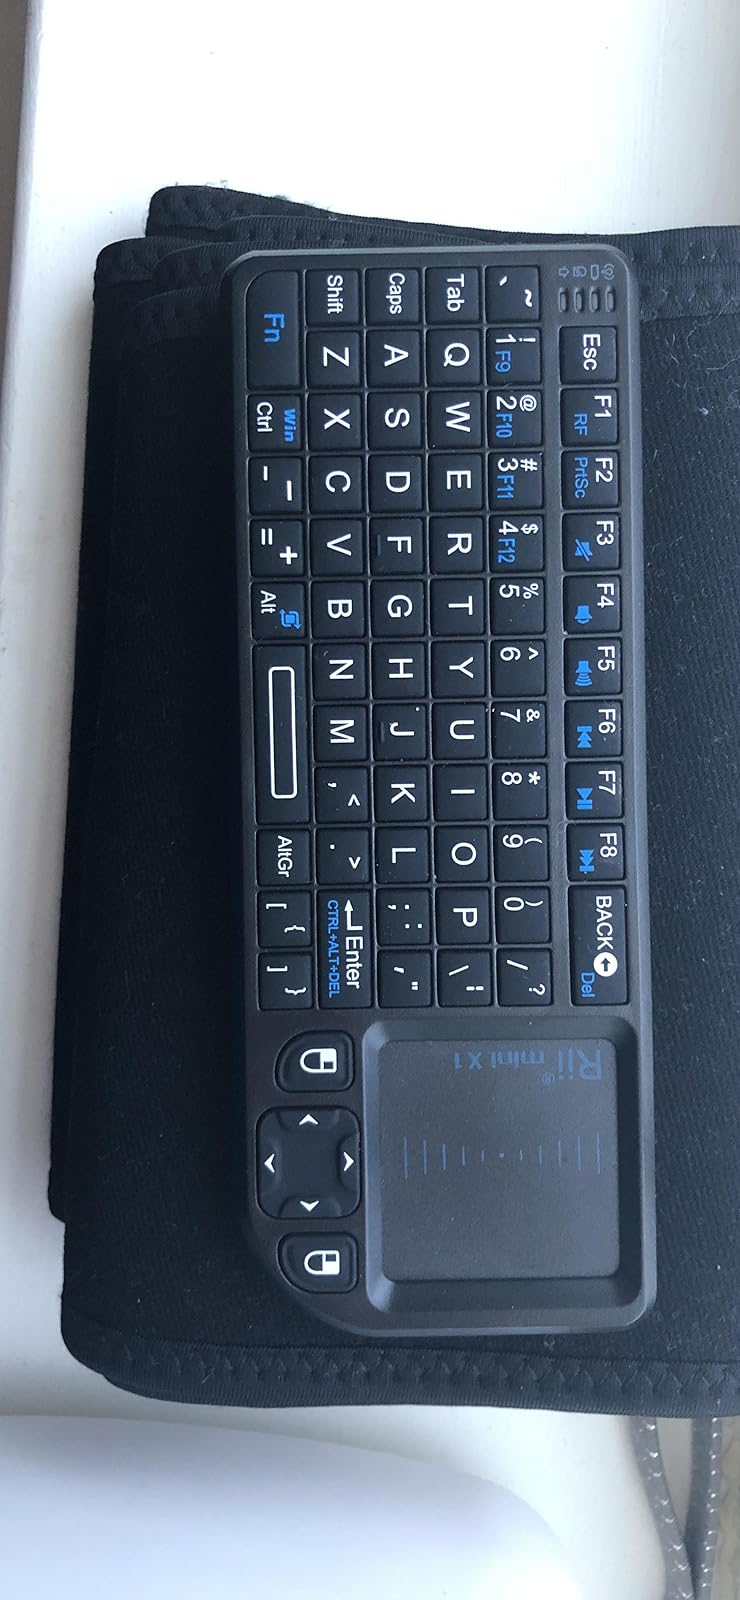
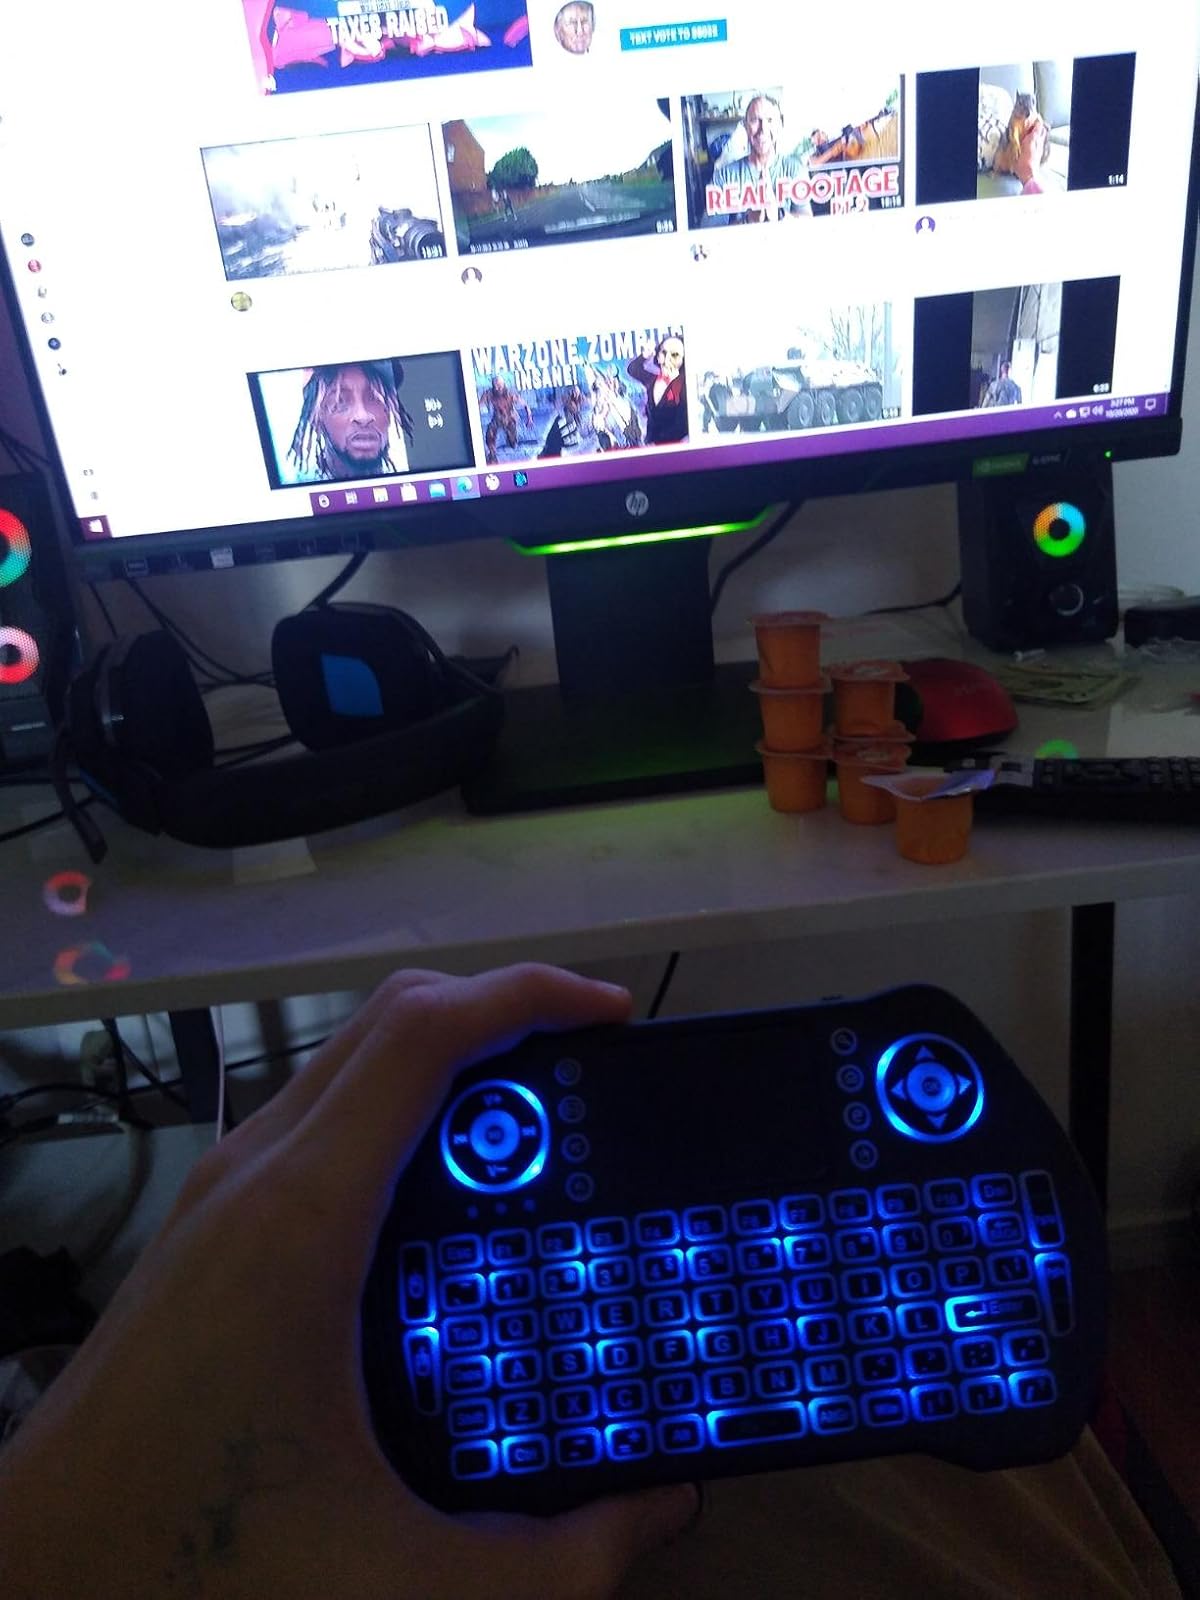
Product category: keyboard
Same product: no